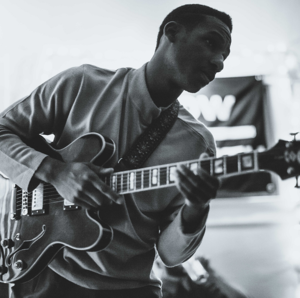
Leon Bridges, né Todd Michael Bridges le 13 juillet 1989, est un auteur-compositeur-interprète de musique gospel et soul originaire de Fort Worth au Texas. Il se fait connaître par sa chanson "Coming Home", classée dans le top 10 des chansons les plus diffusées sur Spotify. Le premier album de Leon Bridges, également intitulé Coming Home, est paru le 23 juin 2015 sous le label Columbia Records.